2007 Canadian Grand Prix

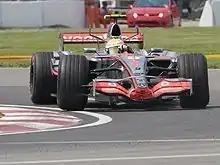
Hamilton led from pole position to take the first victory of his F1 career.

The race was restarted on lap 26, and on the approach to the hairpin later in the lap Robert Kubica hit the back of Jarno Trulli's Toyota. The impact forced Kubica onto the grass at the edge of the track, where a bump launched his car into and along the concrete wall just before the hairpin. After losing three wheels, the nose and suffering major damage to the sidepods in the initial impact, the BMW flipped back across the track and came to rest against the barrier in the run-off area on the other side of the track. Although initial reports said that he had broken his leg, Kubica only suffered a sprained ankle and concussion. The safety car was deployed again after this crash. The safety car was also deployed on lap 50, due to debris from a crash involving Christijan Albers on the previous lap, and on lap 55 due to Vitantonio Liuzzi crashing into the wall of champions once again. On Lap 58, Jarno Trulli was trying to pass Wurz, but his front track rod clipped away causing him to crash. Cement was placed at the hairpin around Kubica's accident. Räikkönen ran wide after he misjudged the braking on the dust. The Super Aguri of Takuma Sato went past him as a result and moved into 10th place. On lap 37, Trulli and Nico Rosberg were battling for position going into turn 1. Both span off the track in almost synchronized fashion without touching each other but were able to keep going. This occurrence amused reporters due to it resembling a form of dance. Anthony Davidson also made an unscheduled pit stop, claiming after the race that a beaver had damaged his front wing although Canadian reports said it more likely to have been a groundhog. One lap later David Coulthard was forced to retire due to a gearbox problem. Ralf Schumacher also stopped on this lap and this allowed Massa, Fisichella and Sato to move ahead of both of them. Räikkönen had his second pit stop on lap 52 at the same time as Alonso. The latter was able to pass him just after they had exited the pits side by side. This moved him into 5th.